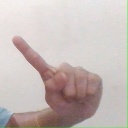
अक्षर: ए